Les Agnettes station

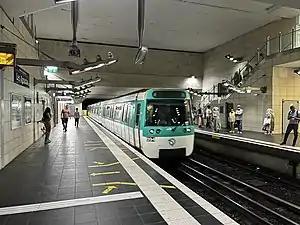
View of the station's platforms

Les Agnettes is a station on Line 13 of the Paris Métro. In the future, it will also be served by Paris Metro Line 15. It is situated on the line's northwestern branch, under Rue Robert Dupont and the Rue des Bas, on the border of the communes of Gennevilliers and Asnières-sur-Seine in Hauts-de-Seine.